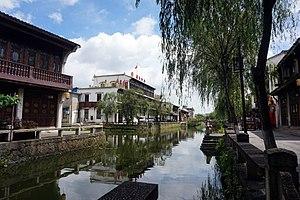
Le district de Longwan est une subdivision administrative de la province du Zhejiang en Chine. Il est placé sous la juridiction de la ville-préfecture de Wenzhou.